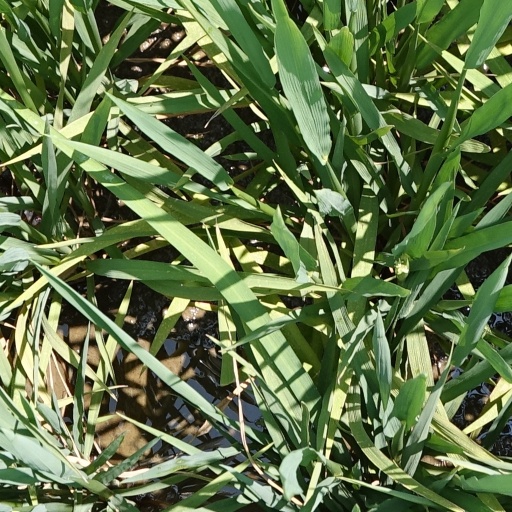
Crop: rice